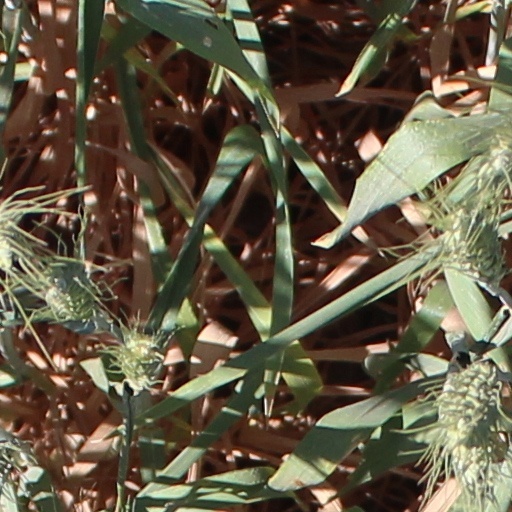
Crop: wheat